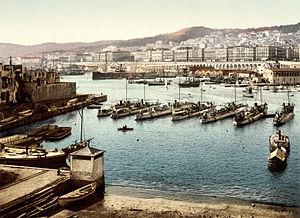
Le port d'Alger est un port maritime algérien, s’étendant du quartier d’Alger-Centre à la commune de Belouizdad, dans la banlieue industrielle d’Alger. Il est l'un des plus grands ports d'Algérie.
La période dite de l’Algérie française, ou de l’Algérie coloniale, va, dans l'histoire de l'Algérie, de 1830, avec la prise d'Alger, à 1962, avec l'indépendance du pays. Cette période est parfois aussi désignée, dans son ensemble, comme celle de la colonisation, de la présence ou de l'occupation française de l'Algérie.